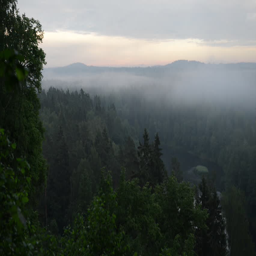
morning fog over the river valley .